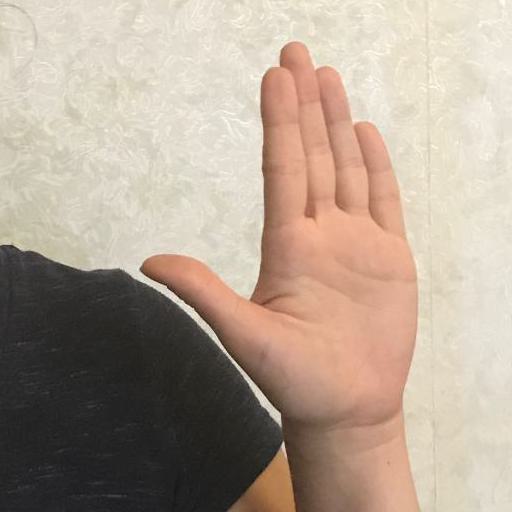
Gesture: stop